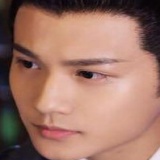
diễn viên Ngưu Tuấn Phong